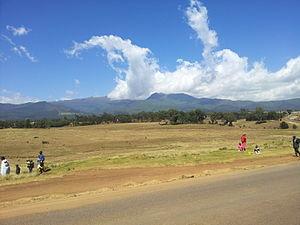
Le parc national d'Aberdare se trouve au Kenya, près des montagnes Aberdare. Il couvre une superficie de 766 km².
Le comté de Nyandarua est un comté du Kenya. Avant 2013, c'était un district de la province centrale. Son chef-lieu est Ol Kalou.